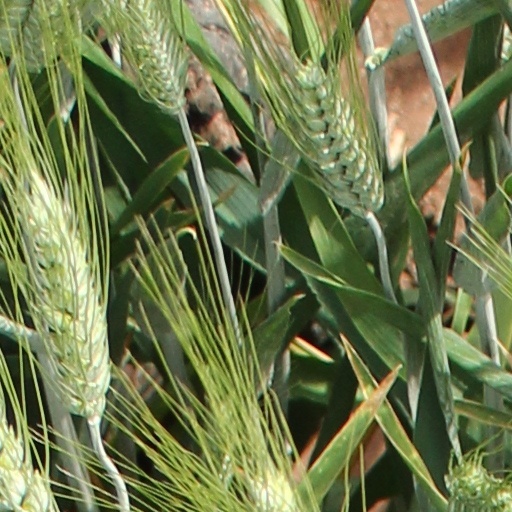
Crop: wheat